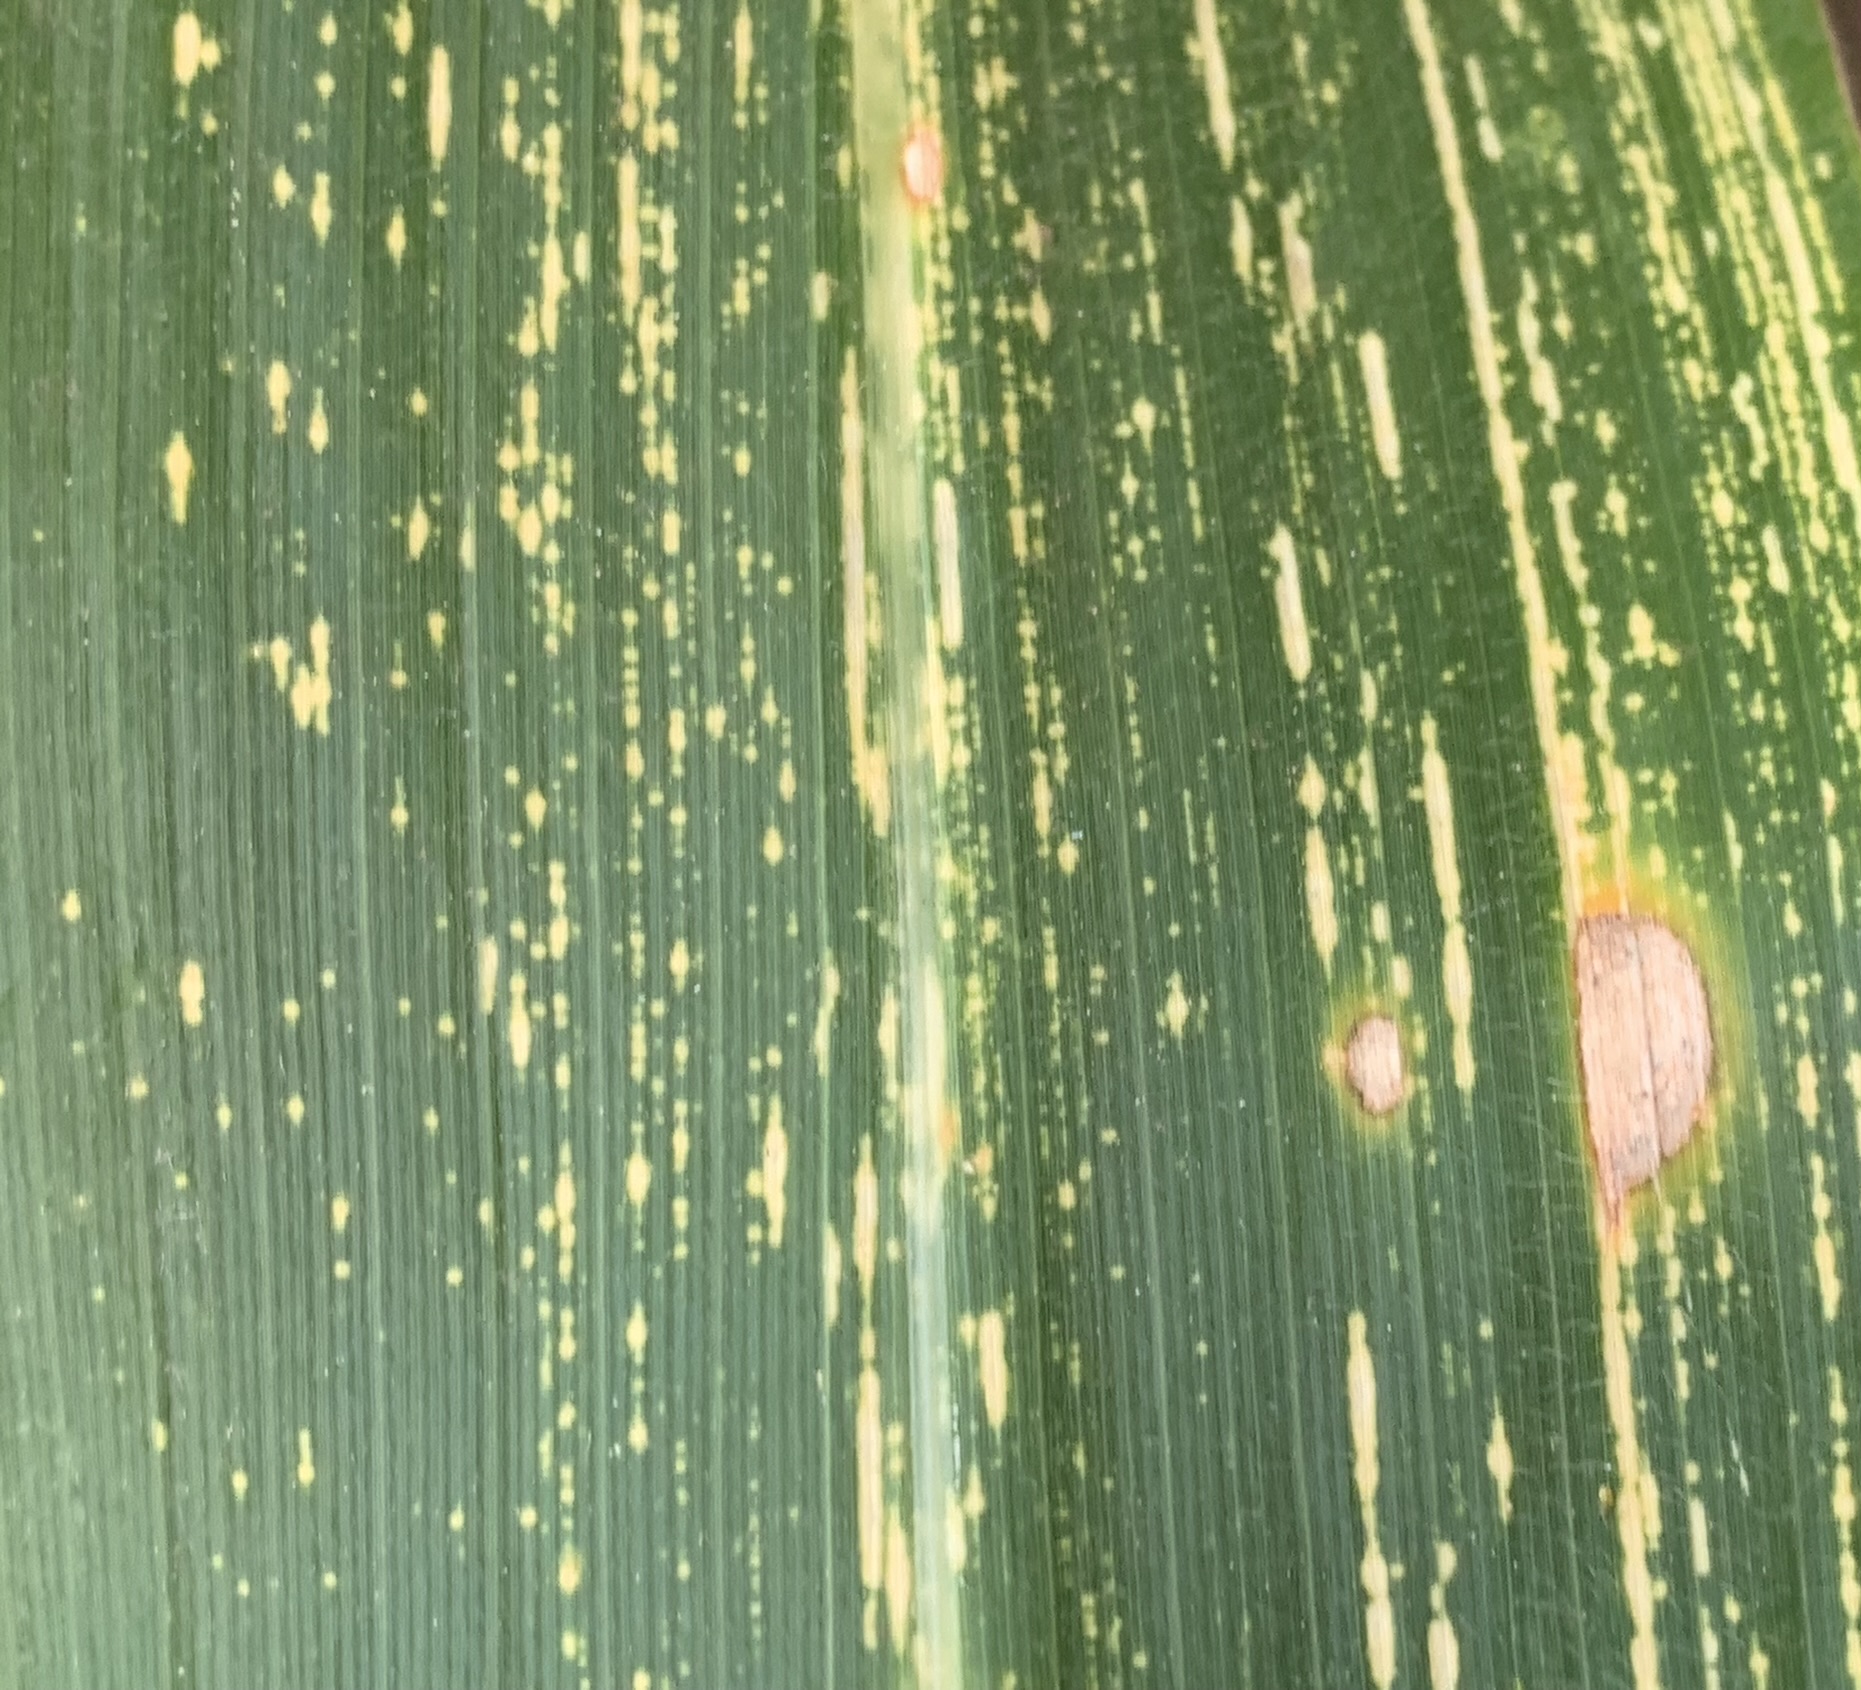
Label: MSV